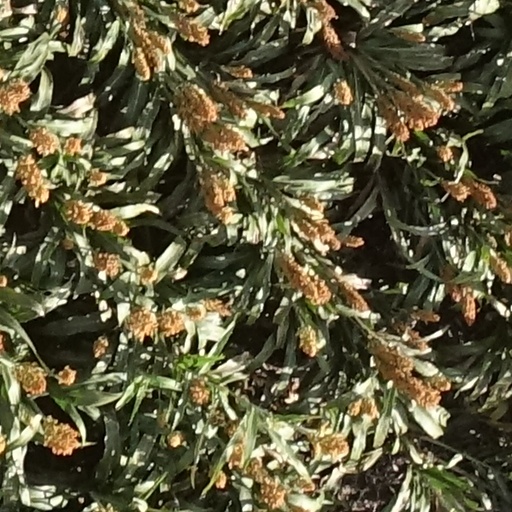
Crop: sorghum